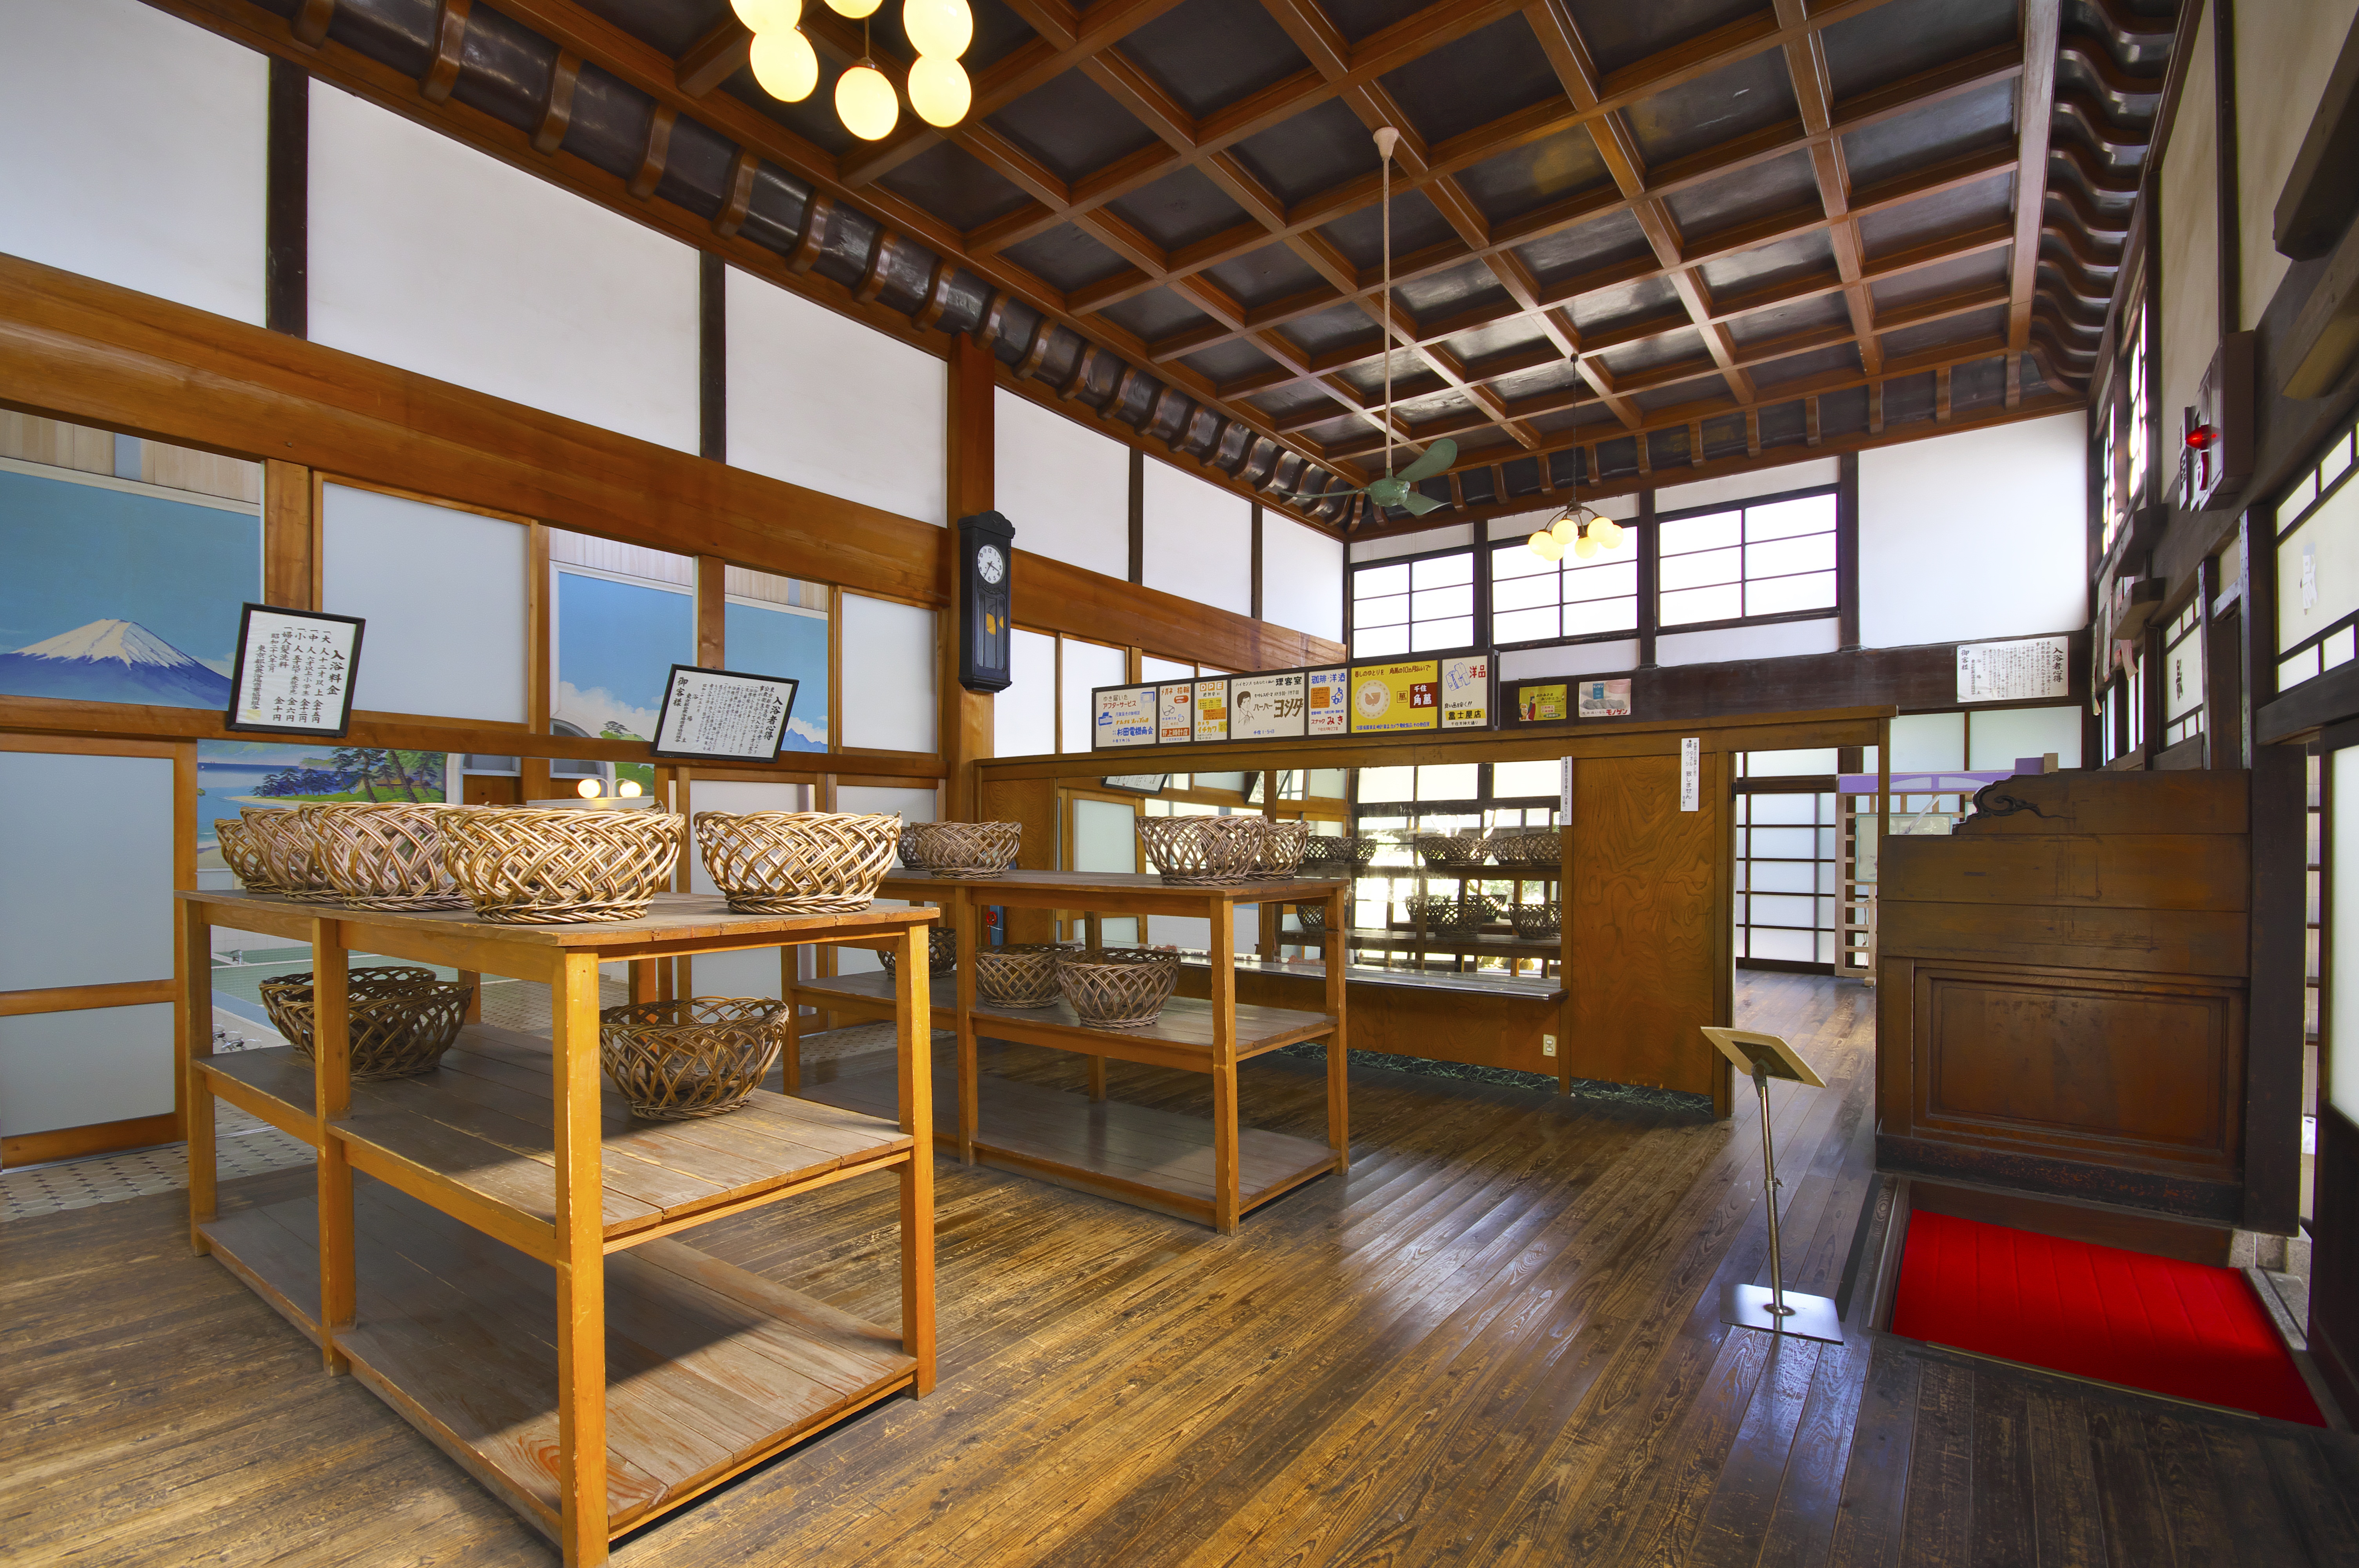
wood, floor, interior, building, home, loft, property, room, japan, interior design, library, design, tokyo, estate, real estate, public bath, public baths, dressing area